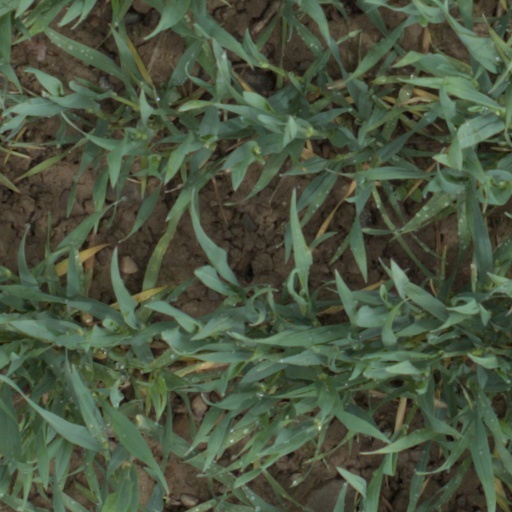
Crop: wheat